Albert Hinrich Hussmann

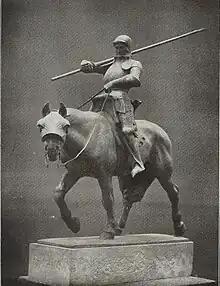
"Parzifal" by Albert Hinrich Hußmann

Albert Hinrich Hussmann (1874–1946) was a German artist and sculptor specializing in horse and rider statues.